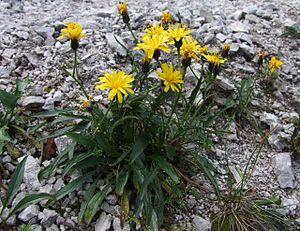
Crepis jacquinii est une espèce de plantes de la famille des Asteracées.